Jill Stein 2016 presidential campaign

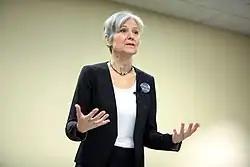
Stein speaking at a campaign event in Mesa, Arizona

On February 6, 2015, Stein announced the formation of an exploratory committee for a campaign for the Green Party's presidential nomination in 2016. In a June 2015 interview on "The Alan Colmes Show", Stein said that she would announce her intention to run for President "certainly before the summer is up, probably a lot sooner than that".